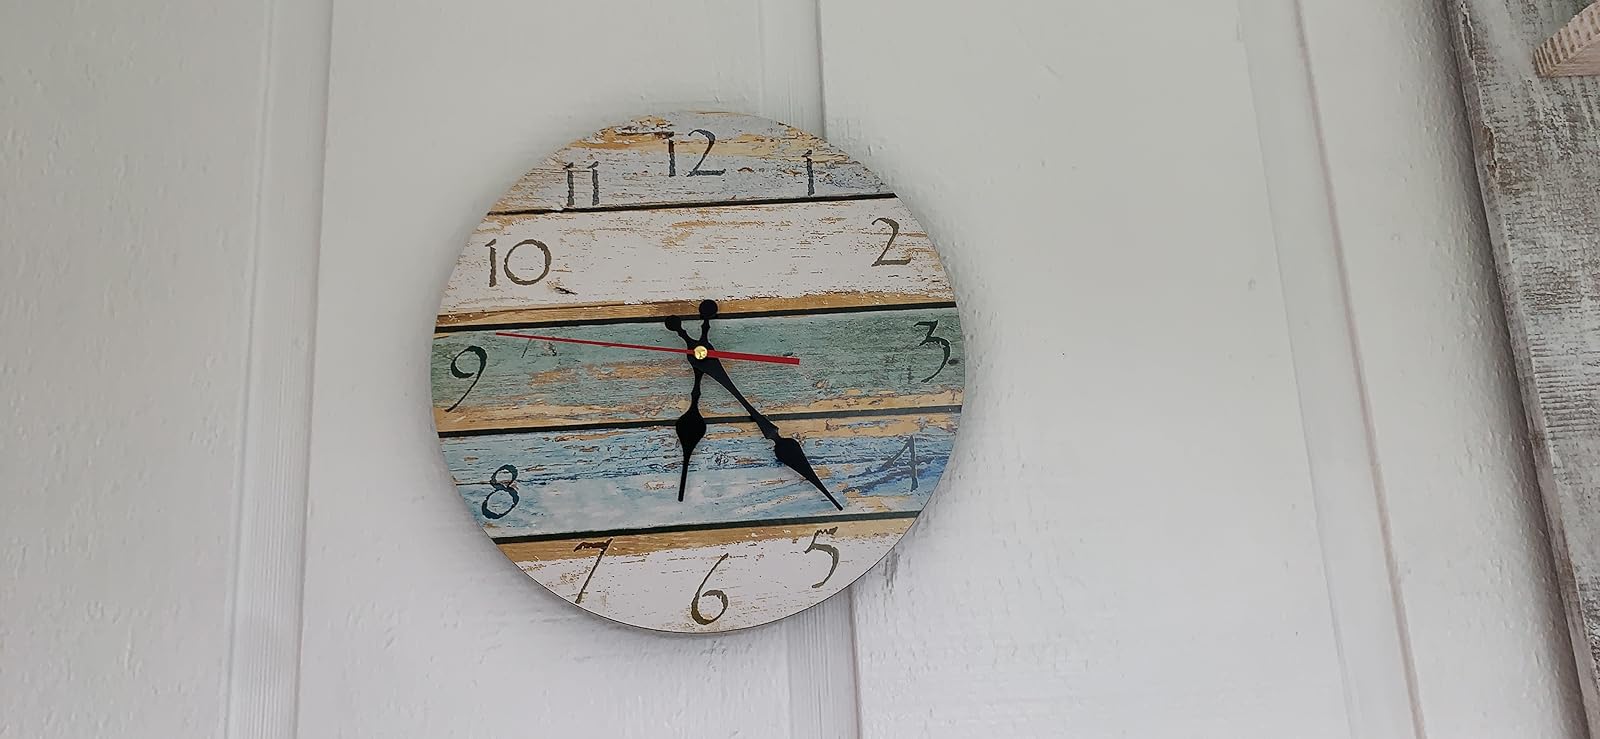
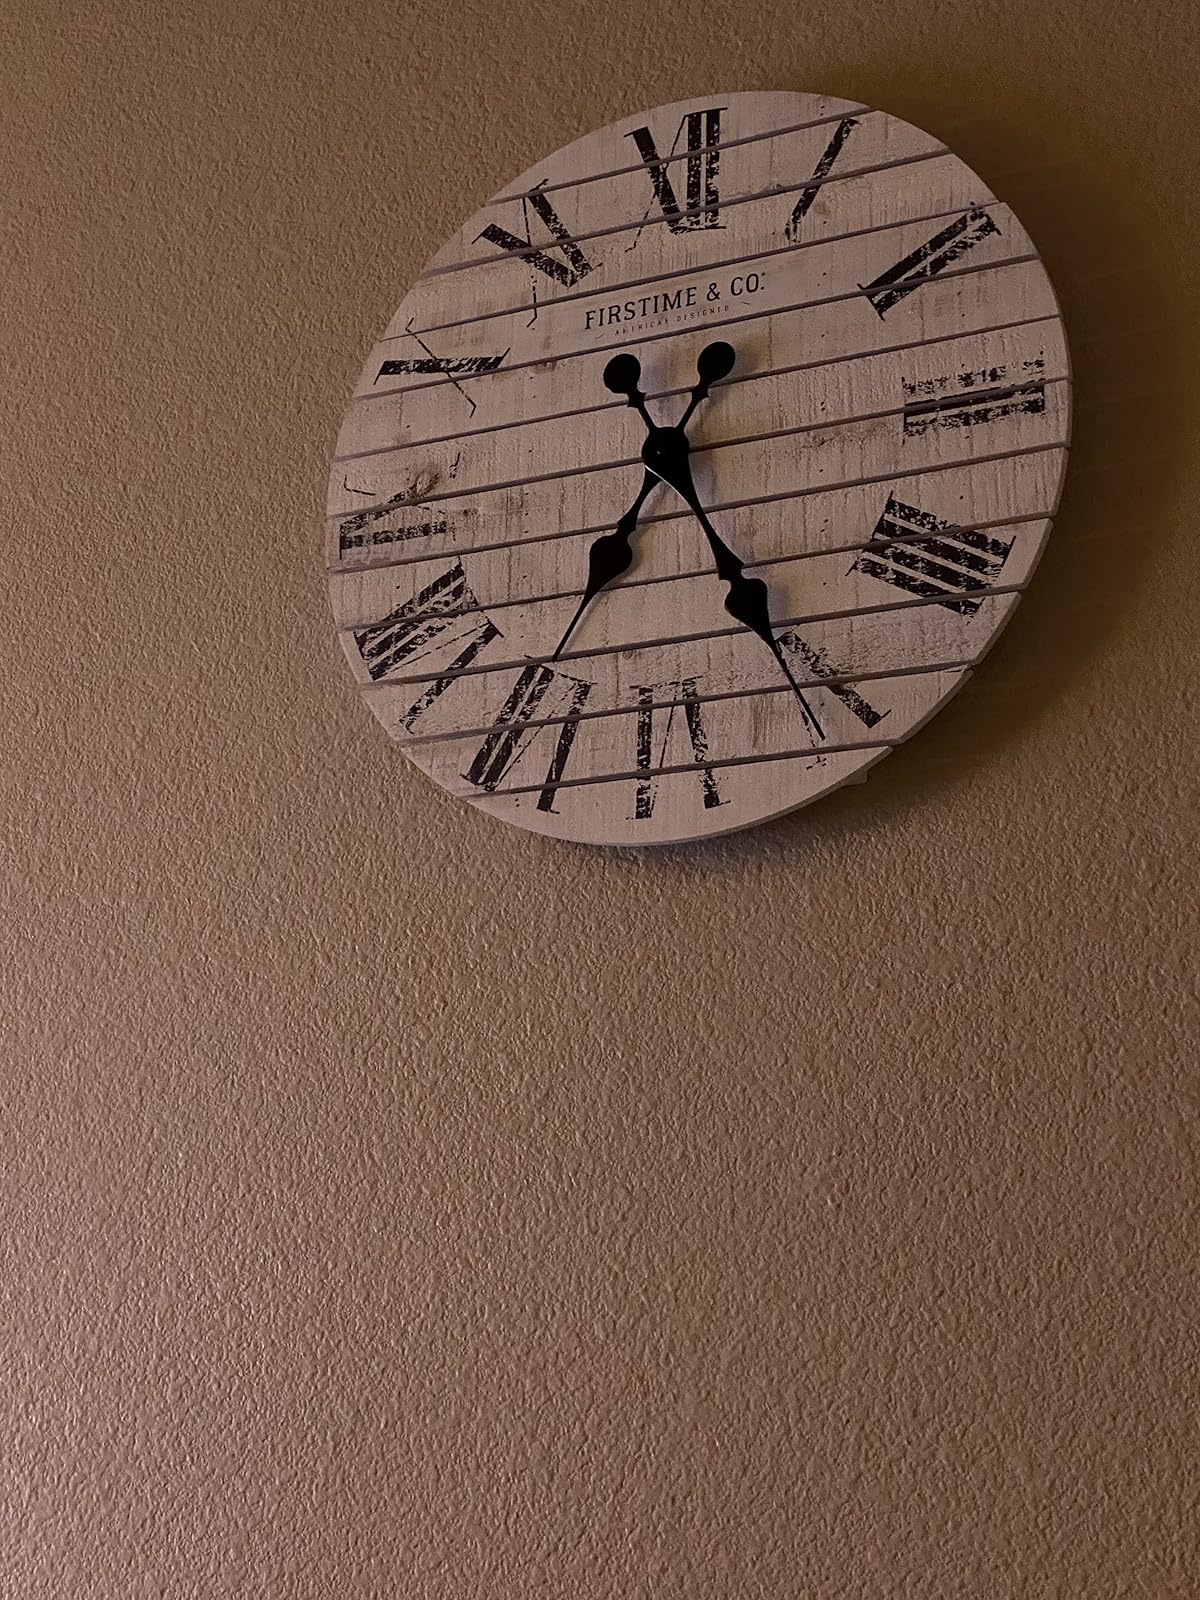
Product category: clock
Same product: no